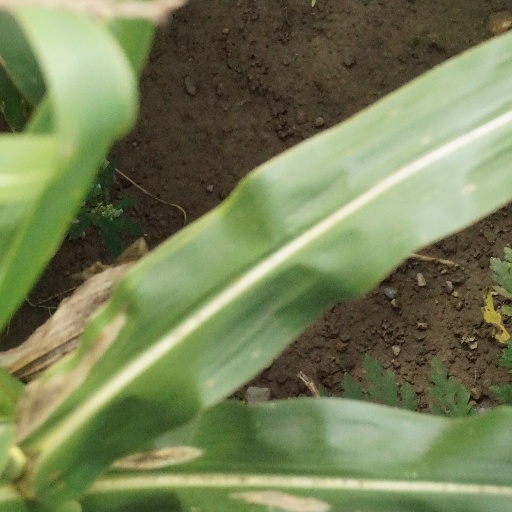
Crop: maize; corn